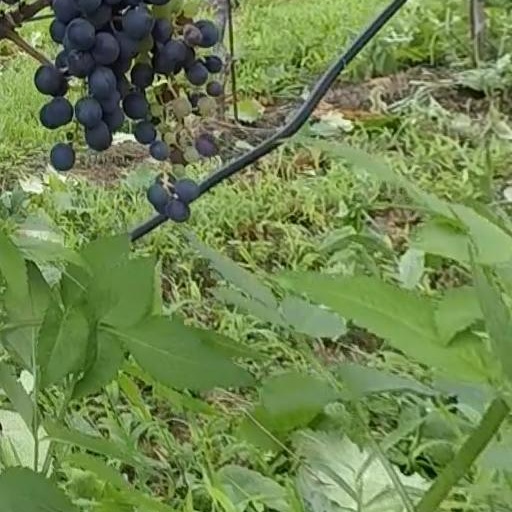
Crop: grape